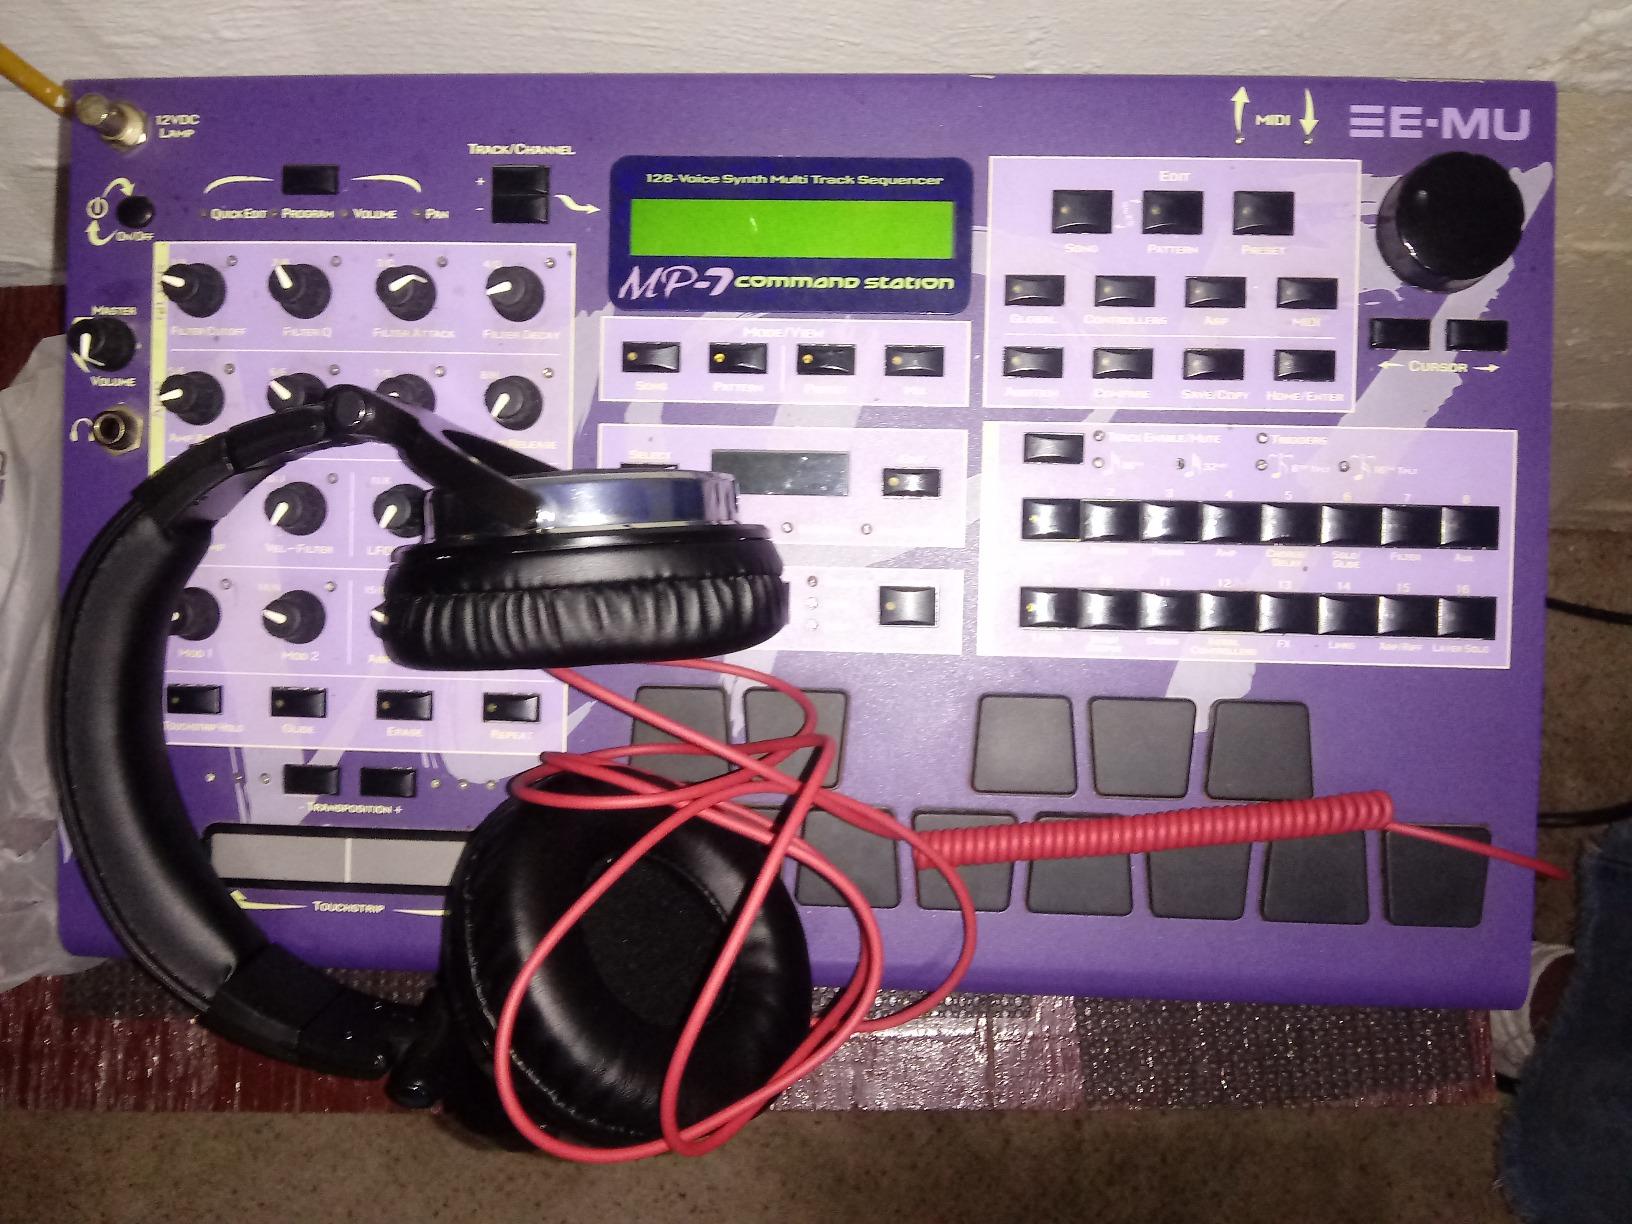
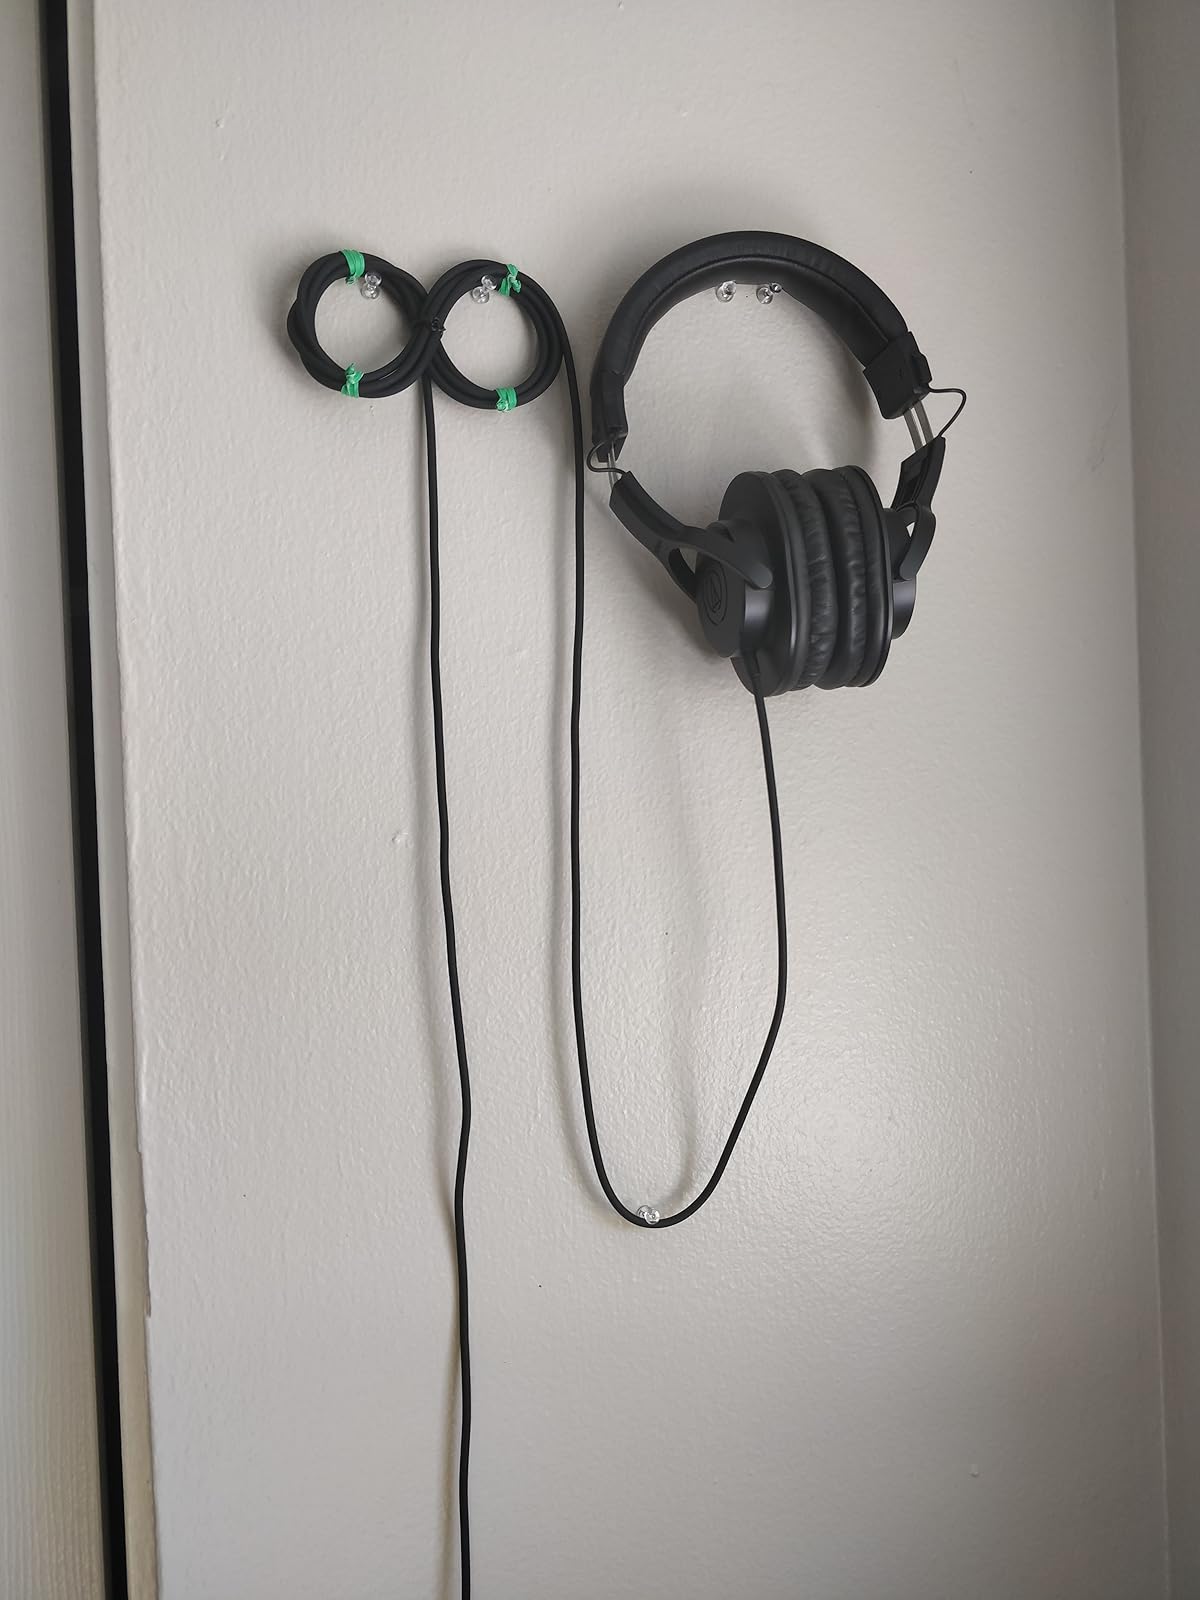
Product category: headphones
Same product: no